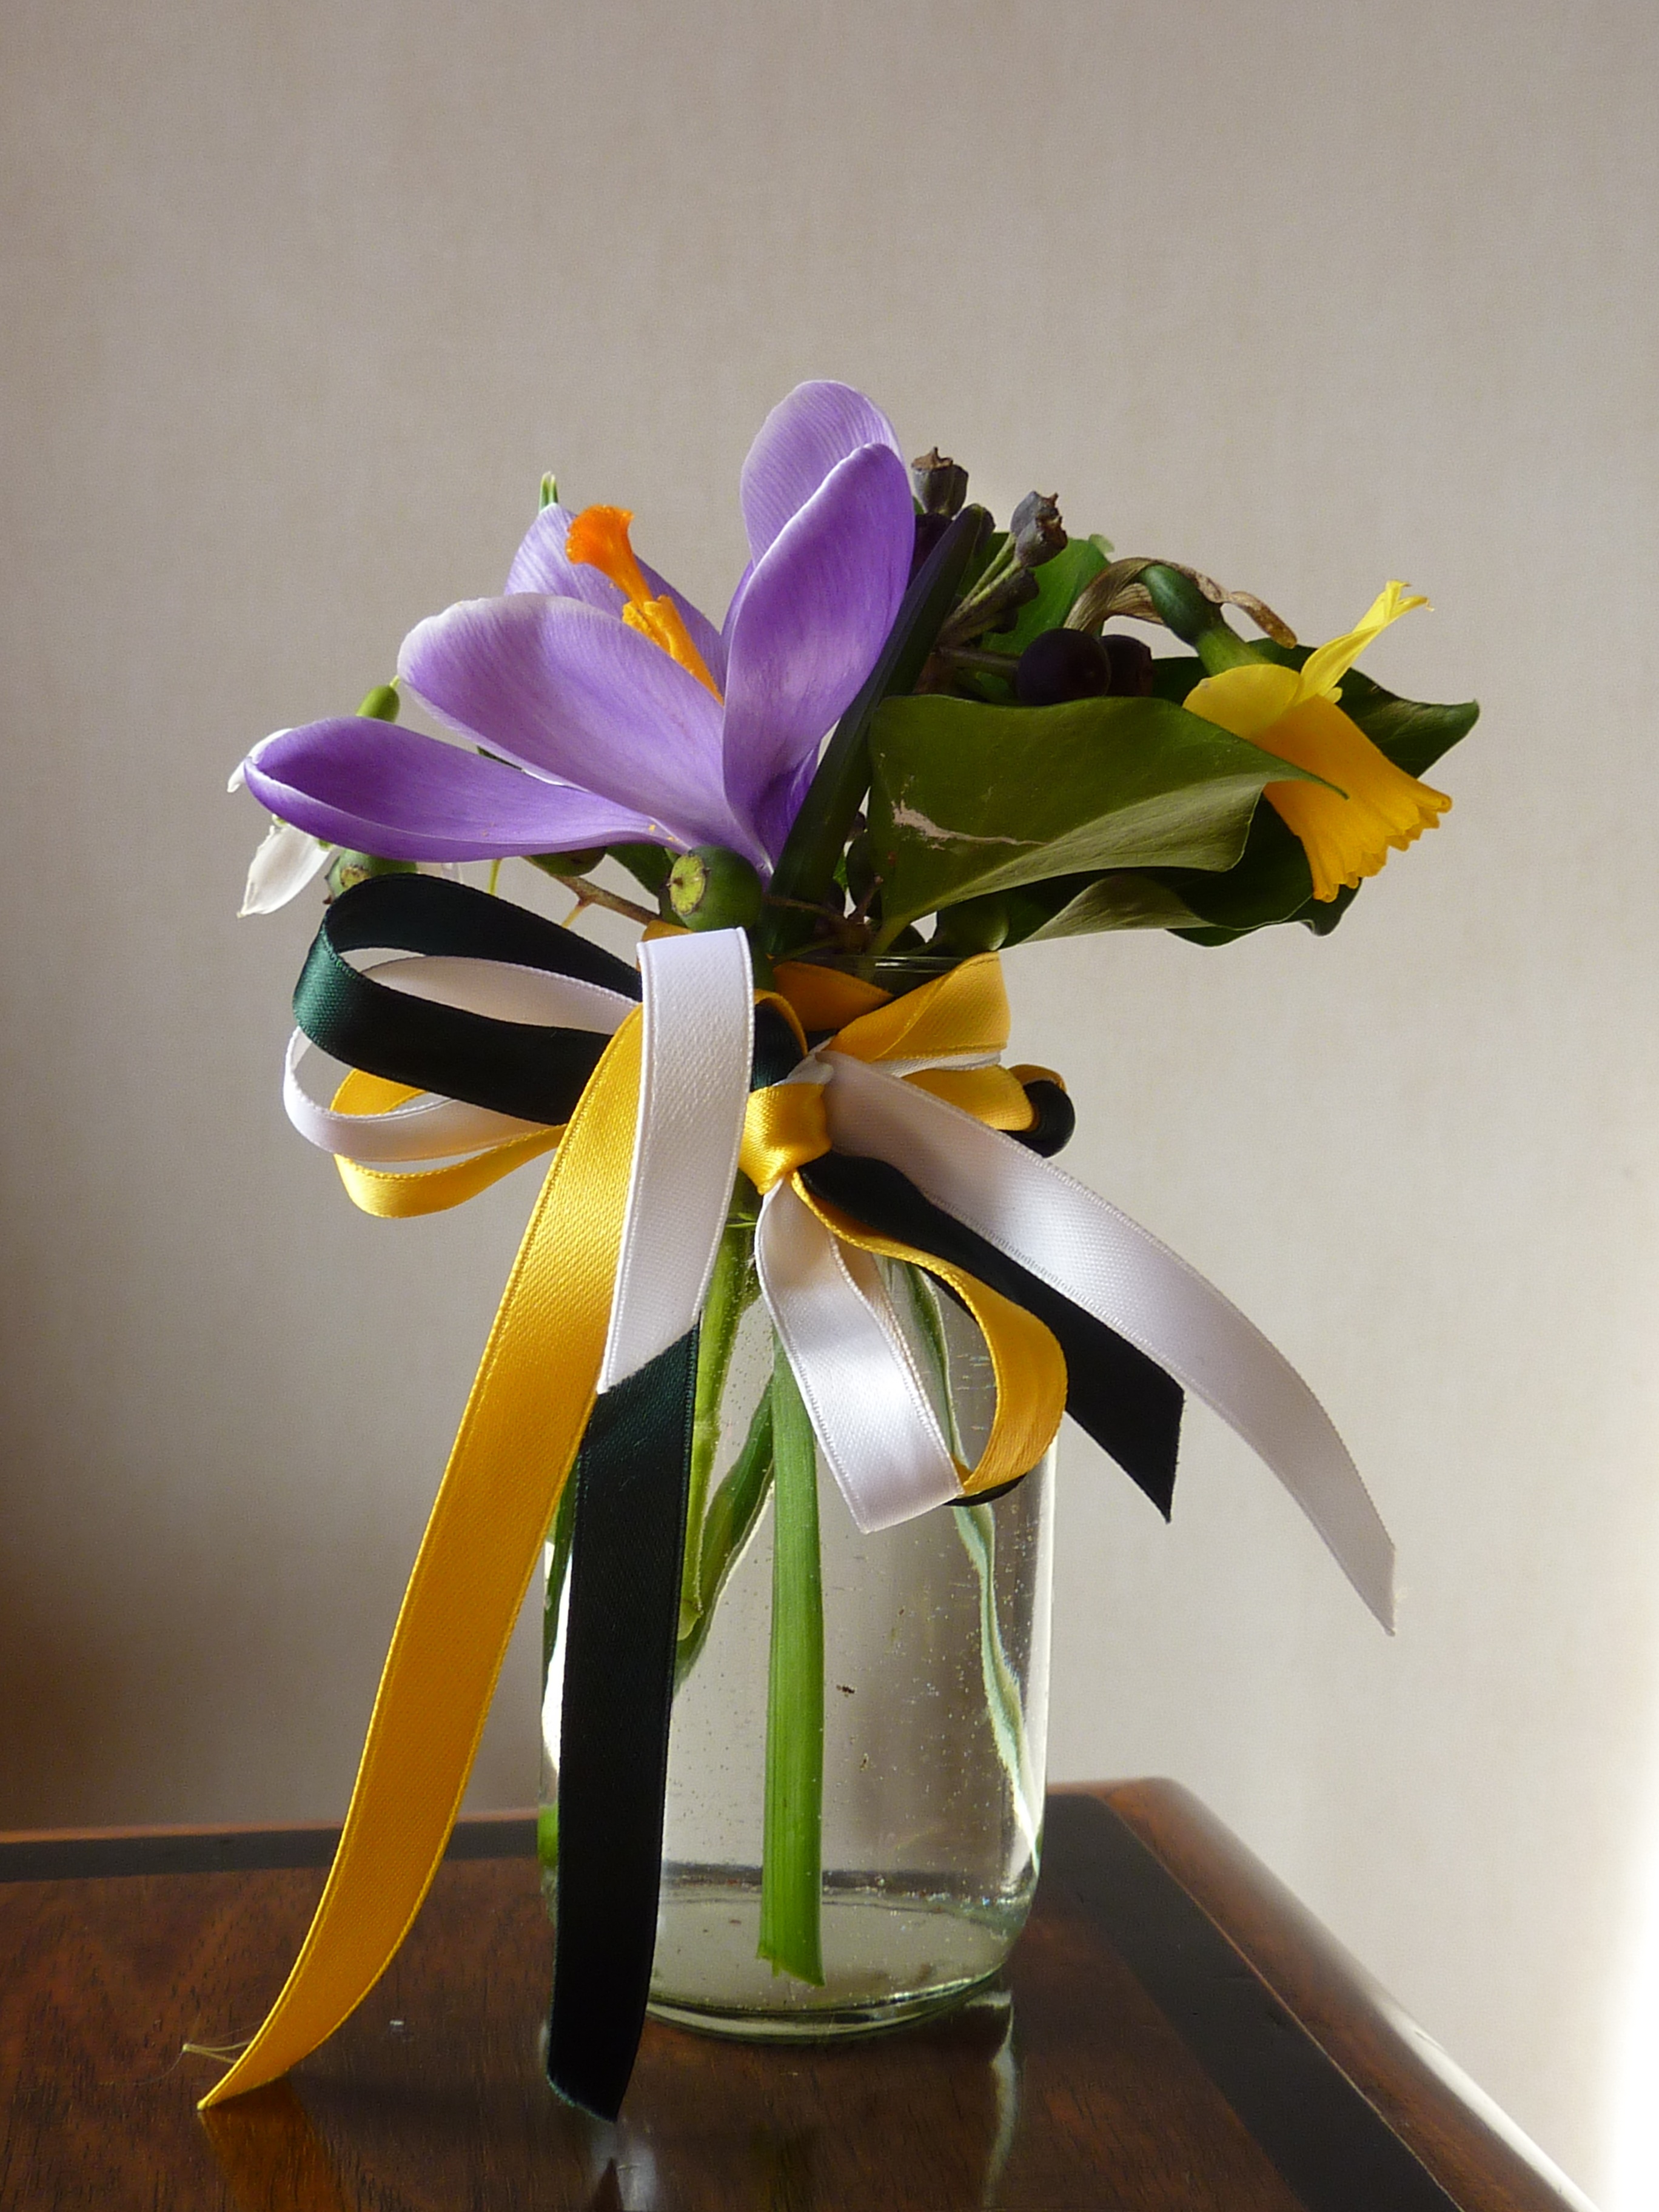
plant, flower, vase, decoration, yellow, flora, art, narcissus, crocus, floristry, flowering plant, flower bouquet, cut flowers, spring bouquet, floral design, artificial flower, land plant, moth orchid, flower arranging